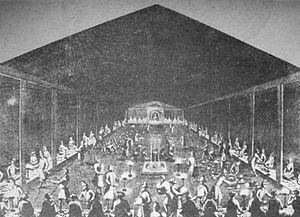
Vakhtang V, aussi connu comme Chah Navaz Khan est un monarque du royaume géorgien de Karthli, un prince de Moukhran sous les noms de Vakhtang II et Bakhouta Beg, et un homme politique de la Perse séfévide de la dynastie des Bagration de Moukhran. Il est le premier roi de Karthli représentant la branche cadette des Bagrations de Moukhran, une lignée qui dirige Tbilissi jusqu'en 1746. Il est également l'ancêtre paternel de monarques de Kakhétie et d'Iméréthie et de nombreux princes russo-géorgiens, dont Piotr Ivanovitch Bagration.